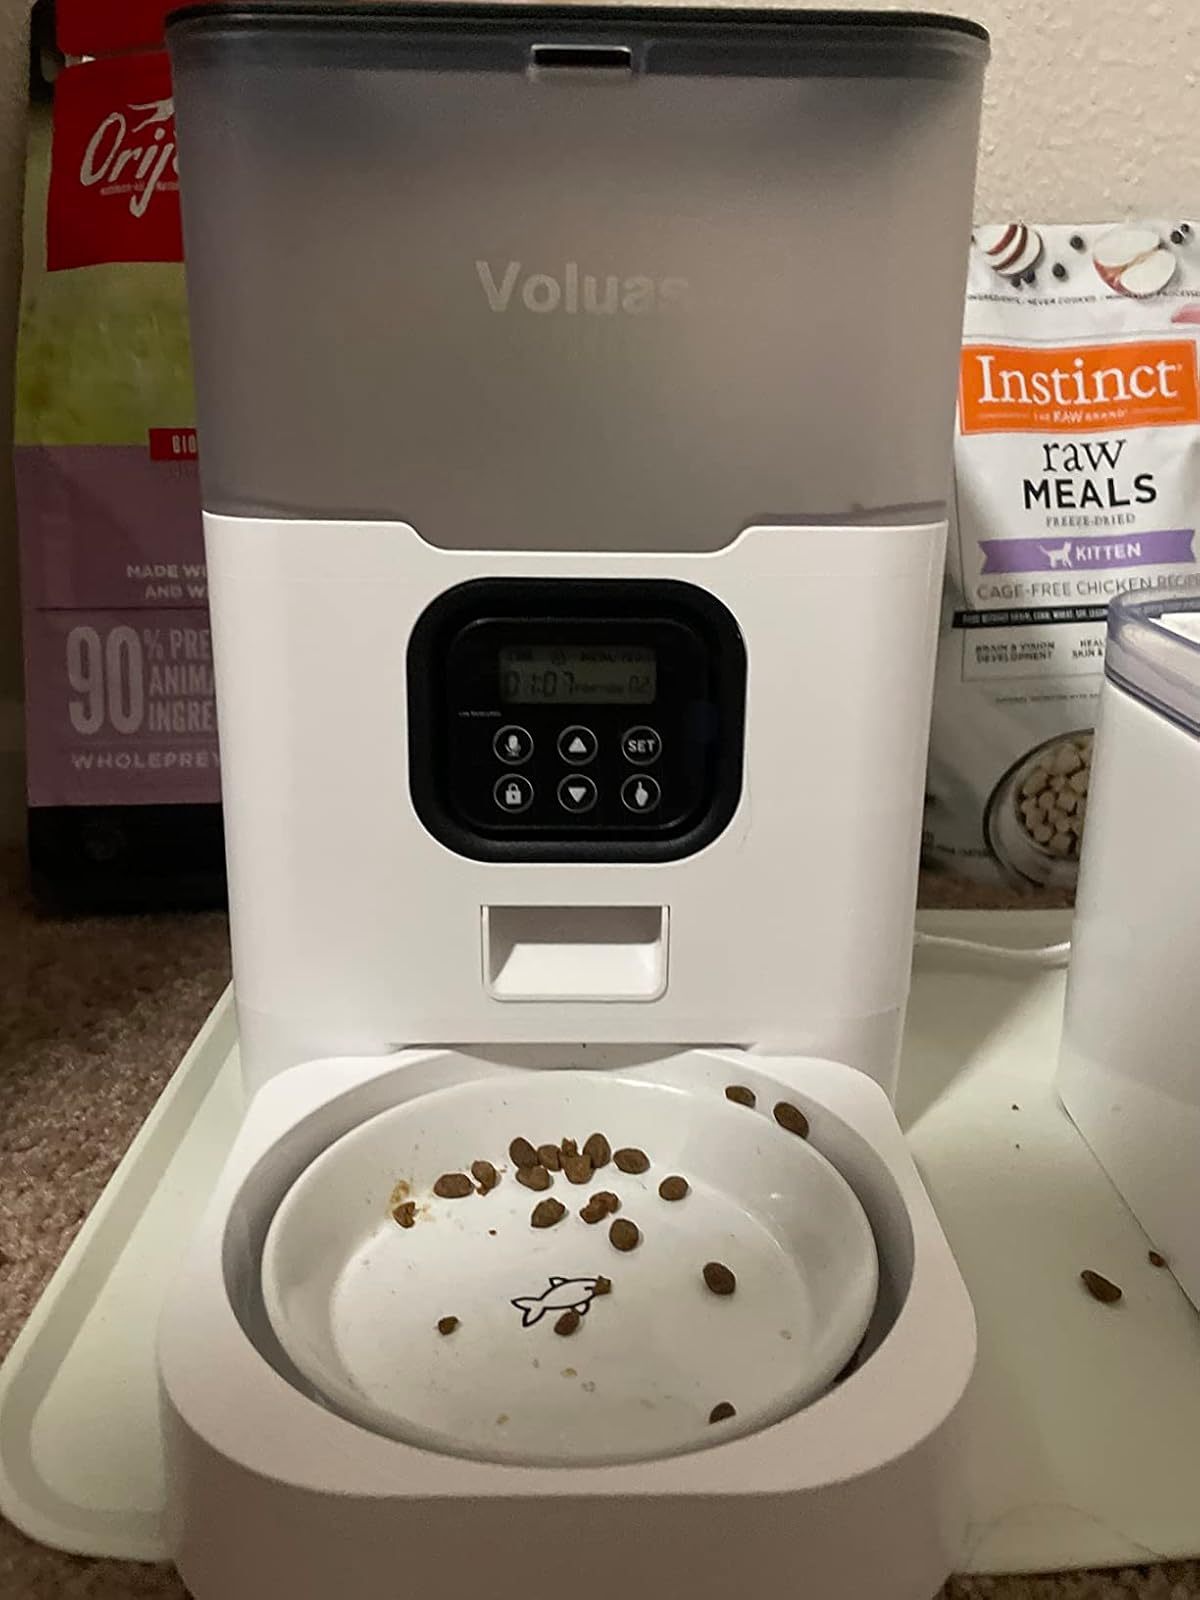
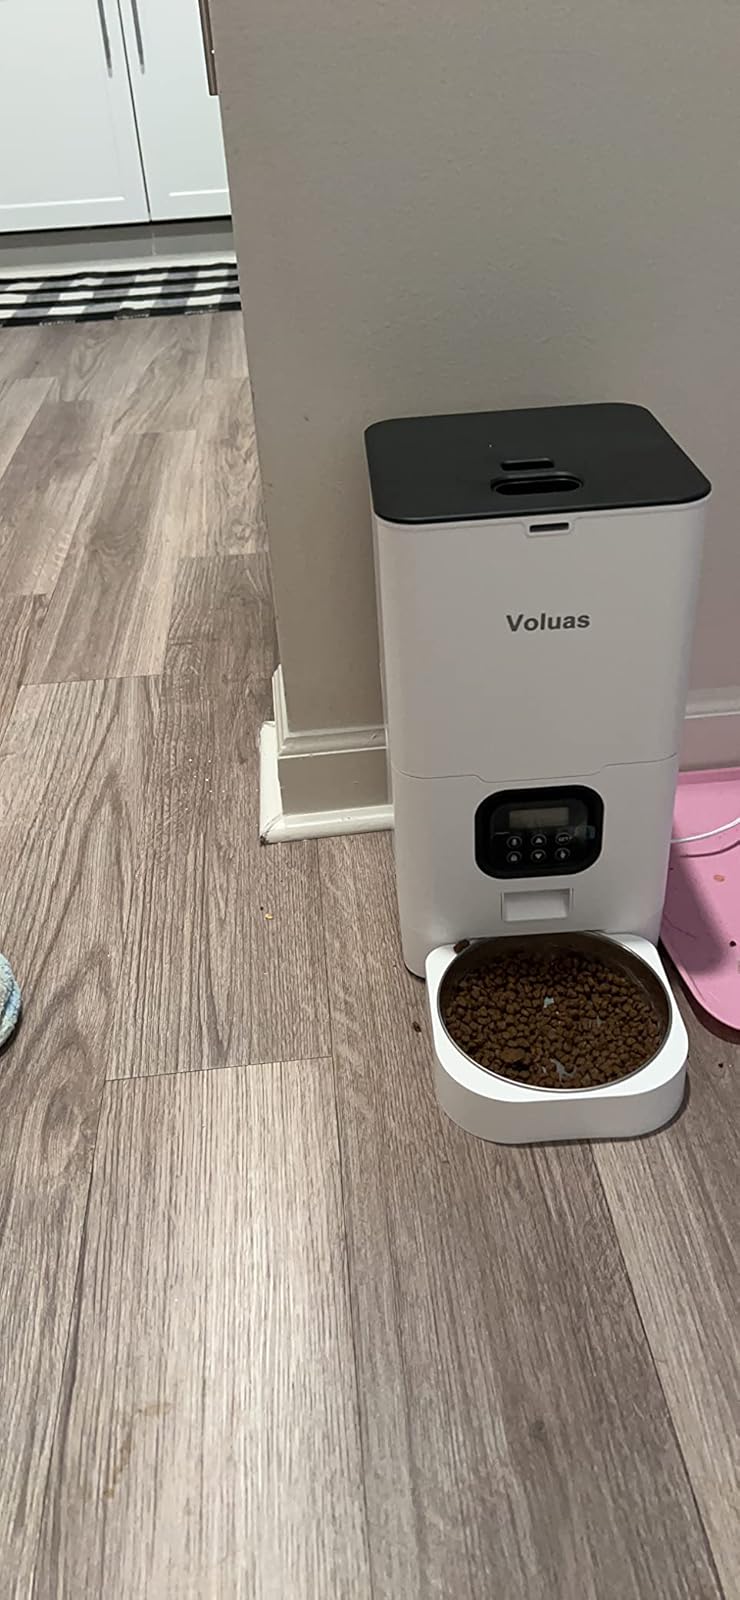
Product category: items_feeder
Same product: no